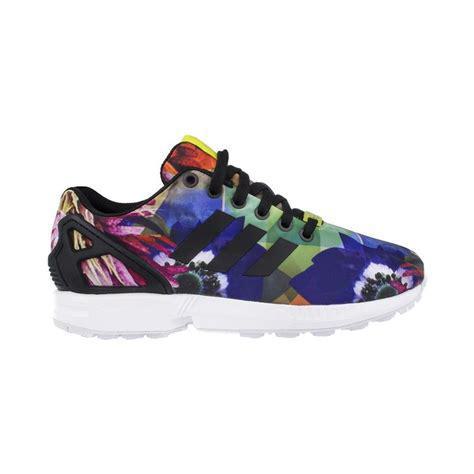
Brand: Adidas
Model: ZX Flux